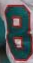
Number: 8